United International University

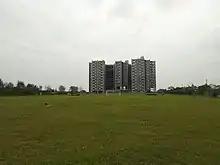
Campus Aerial view

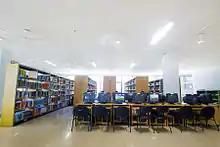
Library

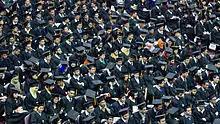
Third Convocation, 2015

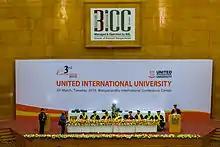
Convocation 2015

The permanent campus is on a 25-bigha (8.25 acre) plot of land, located at the 'United City' at Satarkul, Badda (1.5 km east of Embassy of the United States, Dhaka), adjacent to Madani Avenue.